Japanese cruiser Takachiho

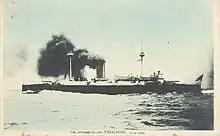
A 1905 postcard of "Takachiho"

On 28 December 1903, "Takachiho" and "Naniwa" were assigned to the Fourth Division of Vice Admiral Kamimura Hikonojō's Second Fleet and "Takachiho" had minelaying equipment installed by the Kure Naval Arsenal on 7–16 January 1904. Vice Admiral Tōgō Heihachirō, commander of the Combined Fleet, intended that the Fourth Division, under the command of Rear Admiral Uryū Sotokichi, reinforced by the armored cruiser , would escort troop ships to Chemulpo (modern Incheon) and destroy any Russian forces there to clear the way for the IJA units to land. The cruiser was present at Chemulpo monitoring the situation there and would coordinate with Uryū.